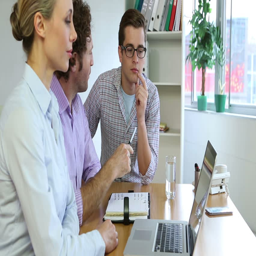
business team using laptop and planning in the office